Ufa-Pavillon am Nollendorfplatz

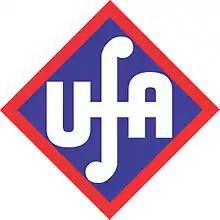
The original Ufa logo

Assertions that the Pope's money was involved in the building of the Nollendorf , appear to be based on more than mere rumour. The Banco di Roma was co-founded in 1880 by Ernesto Pacelli, who soon had the confidence of Pope Leo XIII. According to John F. Pollard , "It would [...] be no exaggeration to say that the Pacellis were the most important family to be associated with the Papacy since the Borgias."